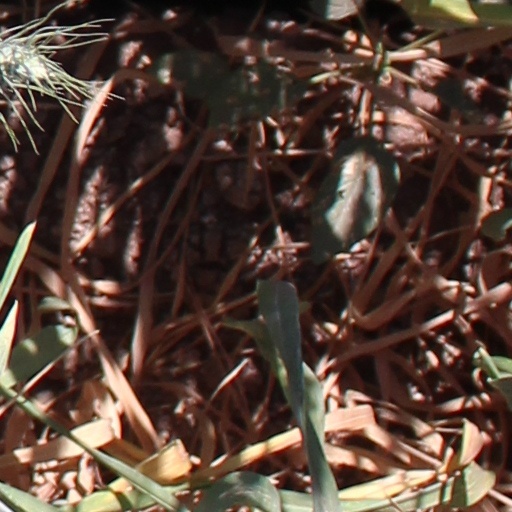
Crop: wheat